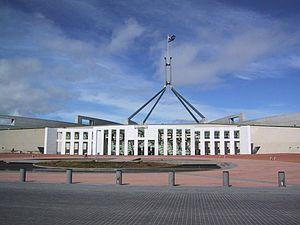
Le Parlement d'Australie exerce le pouvoir législatif du système politique de l'Australie.
Le gouverneur général d'Australie est le représentant du chef de l'État australien, Élisabeth II, reine d'Australie. La fonction est occupée par David Hurley depuis le 1ᵉʳ juillet 2019.
Canberra /kanbɛʁa/ est la capitale de l'Australie et du Territoire de la capitale australienne. La ville est située à l'extrémité sud du territoire de la capitale, à 280 kilomètres au sud-ouest de Sydney et à 680 km au nord-est de Melbourne. Le site de Canberra a été choisi comme capitale australienne en 1908 ; ce choix fut un compromis entre les deux villes rivales de Sydney et Melbourne, les deux plus grandes villes d'Australie. Le terme de « canberra » désigne un « lieu de rassemblement » en ngunnawal, la langue aborigène locale.